Briq

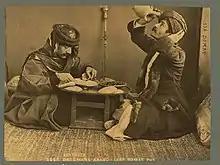
Lebanese Arabs drinking out of a Briq and eating a mezze, 1889

A Briq, Ibrik or Brik is an ancient teapot and pitcher traditionally used by the inhabitants of Lebanon and Syria to prepare and drink tea or water. It is a pot and handle with an unconventional spout that allows liquid to be consumed easily with no receptacle and tea to be mixed effectively and conveniently. It is traditionally earthenware, however glass briqs are also common . It is similar to the Spanish porron.